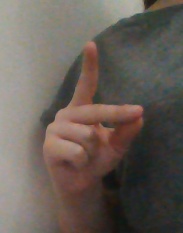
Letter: ta